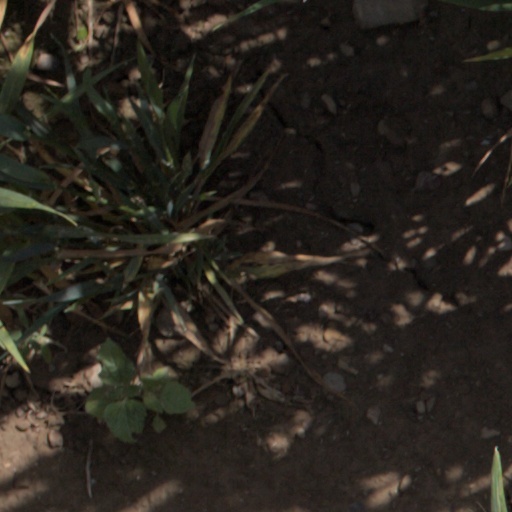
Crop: wheat